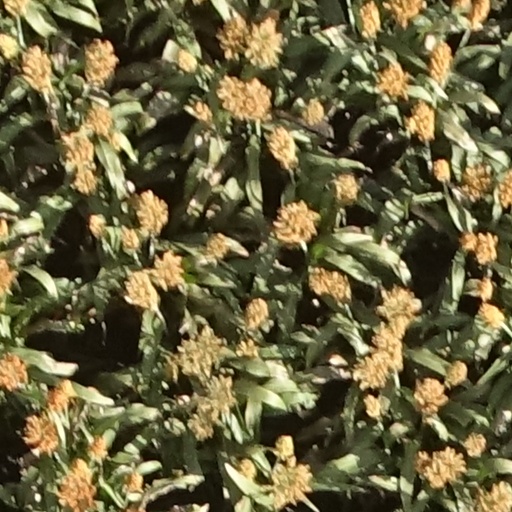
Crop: sorghum